Ramón José Cárcano

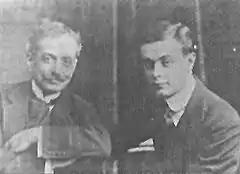
Ramón J. Cárcano ("left") and his elder son, Miguel Ángel.

He married Ana Sáenz de Zumarán in 1887, and they had three children. Following Juárez Celman's resignation in 1890, Cárcano toured Europe, returning in 1891 to his estancia on the banks of the Tercero River. There, he introduced Polled Durham cattle, a vaccine against anthrax that had been prepared at the Pasteur Institute in Paris, and an imported steam plough (becoming the first landowner in Argentina to use these innovations). Cárcano wrote numerous historical works during this period, notably "El general Quiroga y la expedición al desierto" (1882), "Perfiles contemporáneos" (1885), "La universidad de Córdoba" (1892), "Historia de los medios de comunicación y transporte en la Argentina" (1893), "Estudios coloniales" (1895), and "La reforma universitaria" (1901), and was inducted into the National Academy of History of Argentina in 1901. Named President of the Agricultural Education Advisory Commission in 1907, he joined the Higher Institute of Agronomy and Veterinary Medicine, becoming the school's first dean upon its 1909 incorporation into the University of Buenos Aires. Among his best-known works outside the subject of history was "Evolución histórica del régimen de la tierra pública", a study on eminent domain.